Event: Nepal Earthquake
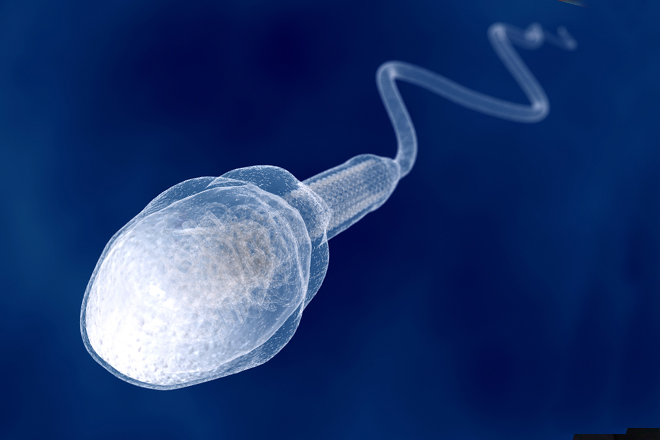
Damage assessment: no_damage